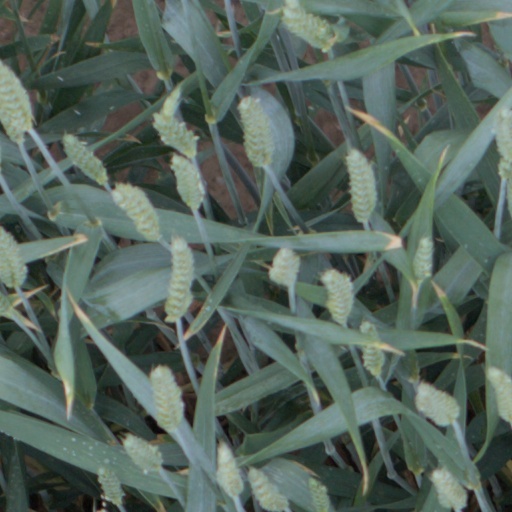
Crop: wheat